Birbhum district

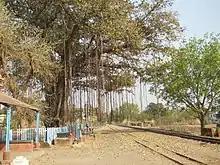
Katwa to Ahmedpur Narrow gauge railway

The Panagarh–Morgram Highway runs through the district. All the towns and villages are connected by roads. The total length of roads in the district are: surfaced– and unsurfaced–. Against this the total length of rail track in the district is , including of the Ahmadpur-Katwa line, laid in 1917. The Sahibganj Loop of the Eastern Railway, laid in 1862, passes through this district. Rampurhat Junction is the most busiest railway station of this district. There is a junction at Nalhati for the connection to Azimganj in Murshidabad district. The Andal-Sainthia Branch Line connects it to the main Howrah-Delhi main line at Andal.